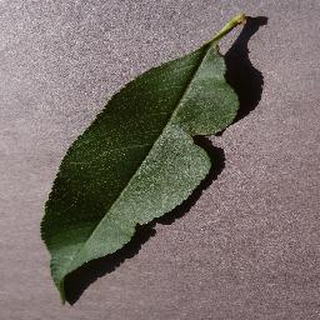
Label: healthy_peach